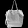
Label: Bag